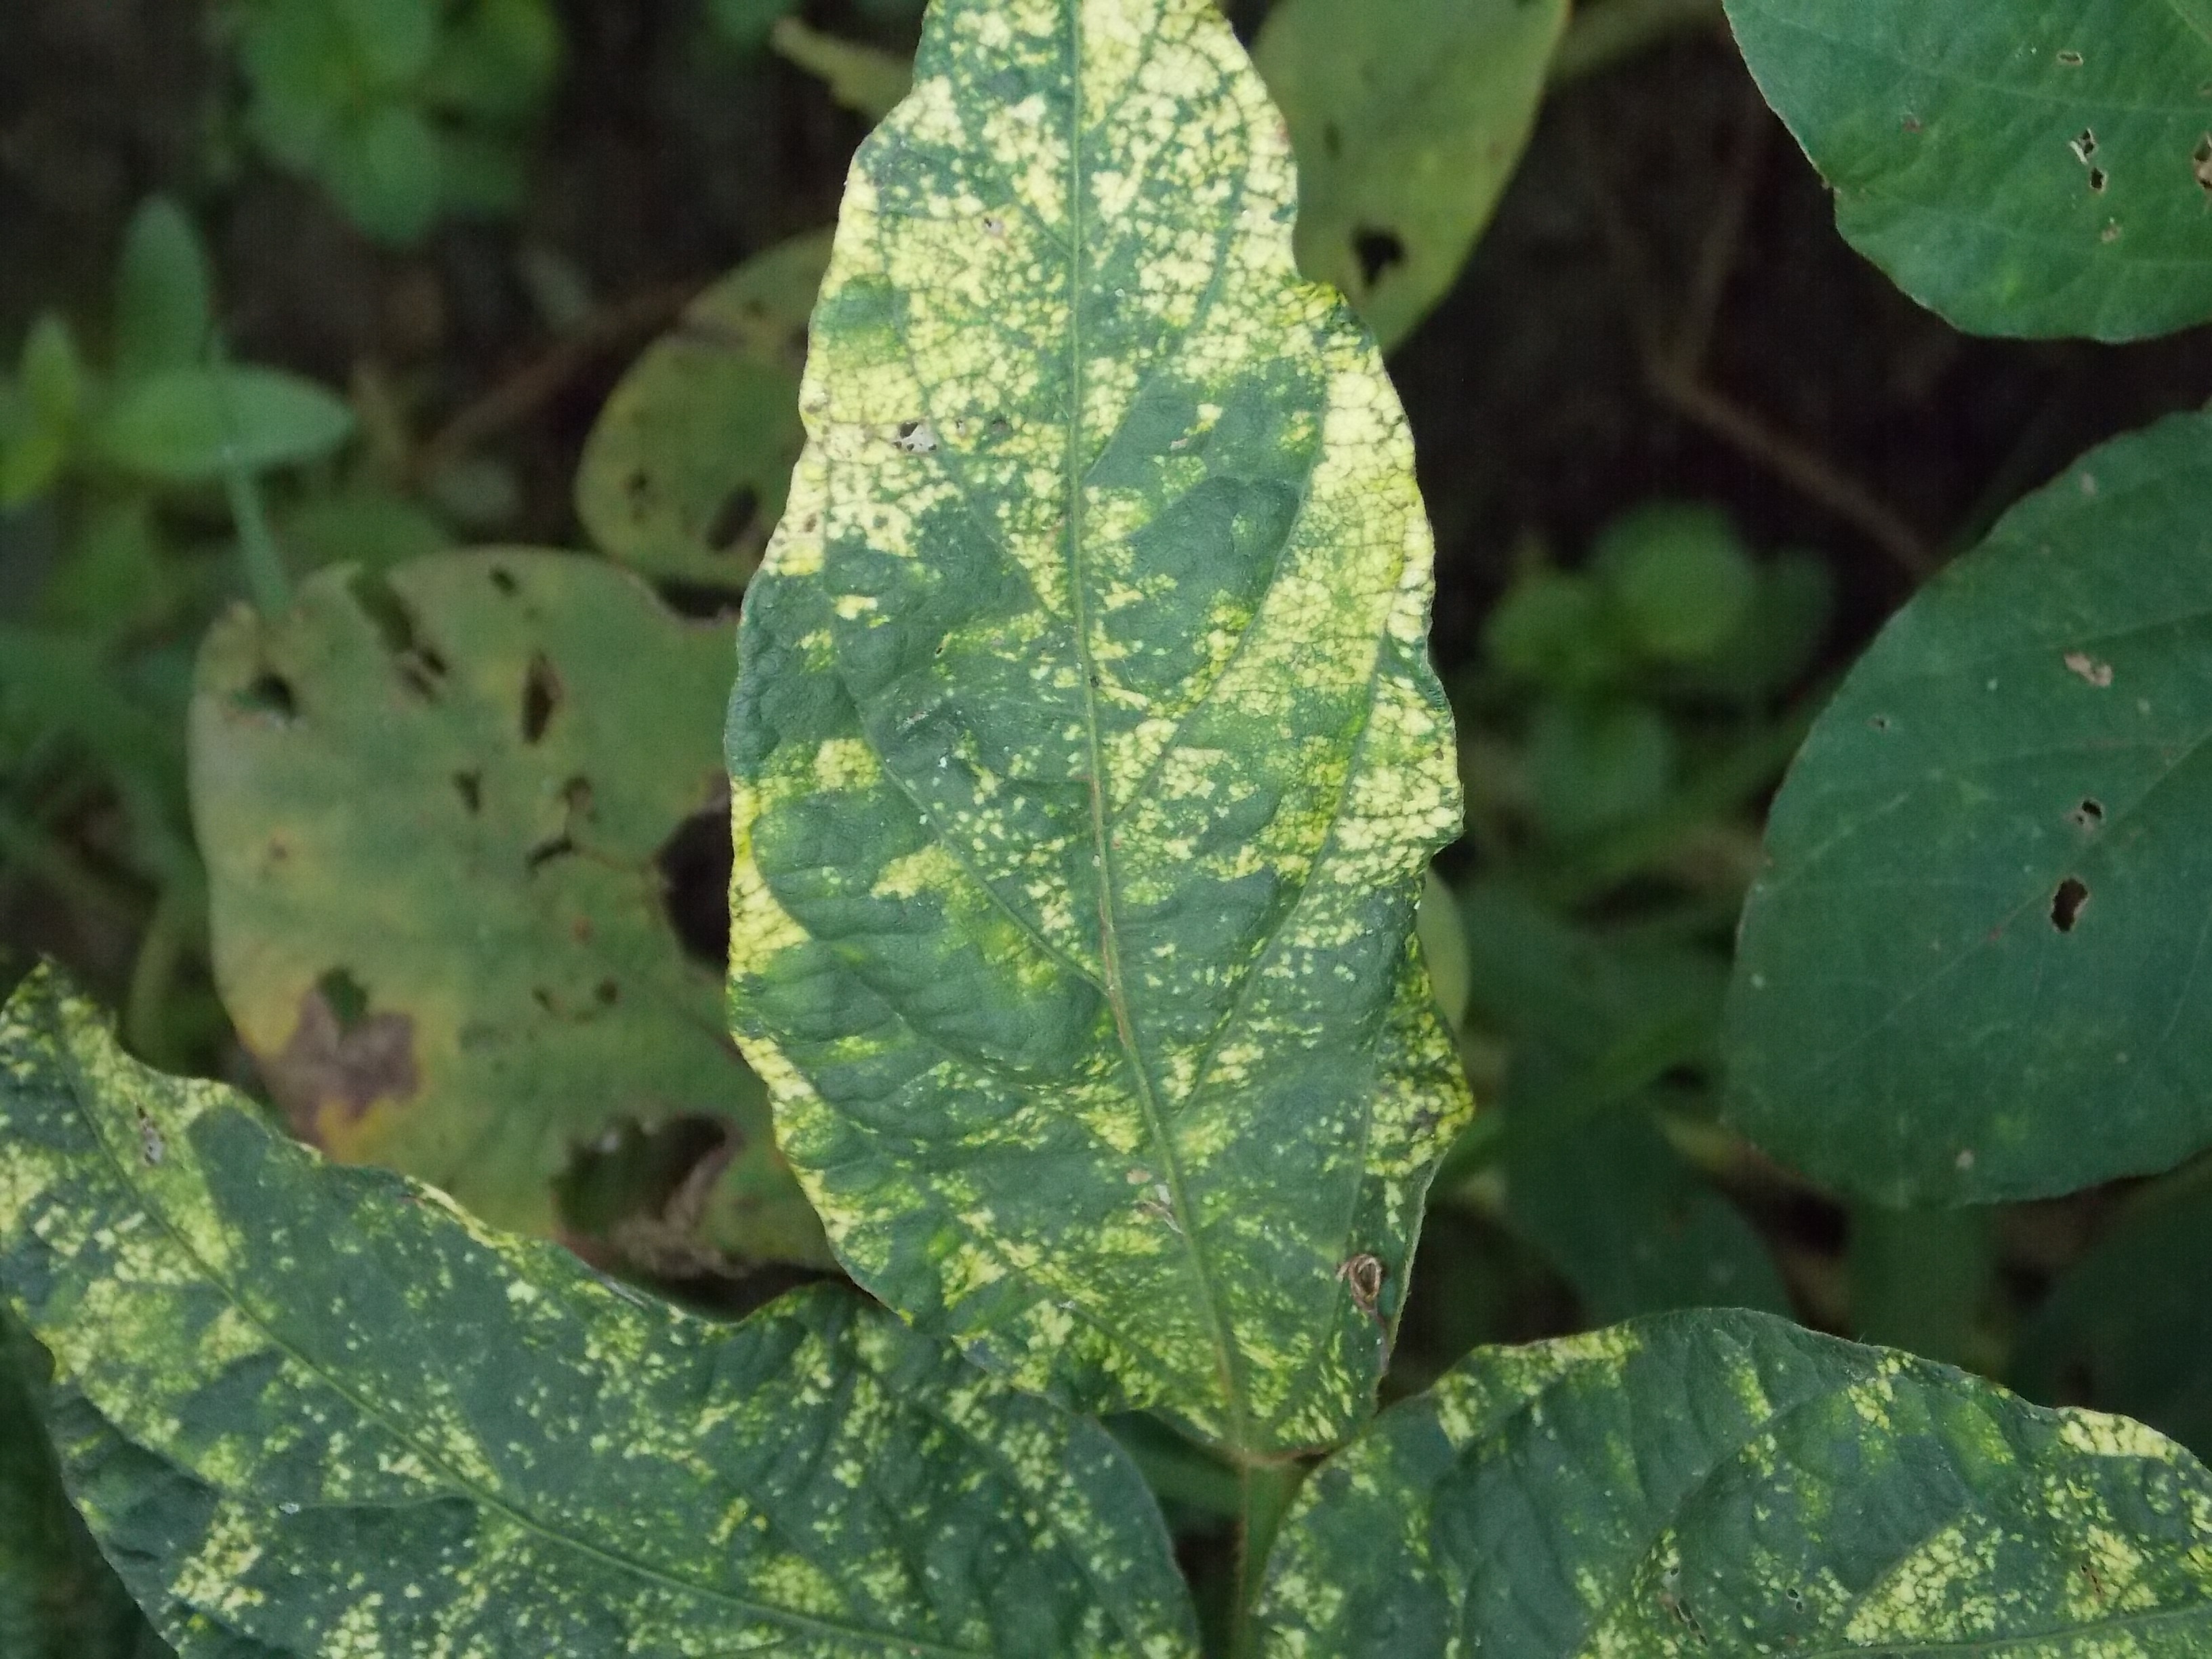
Label: Disease